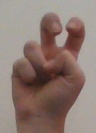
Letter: toot